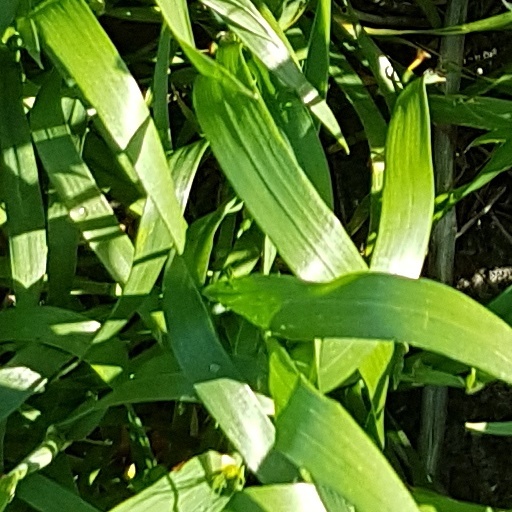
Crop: wheat